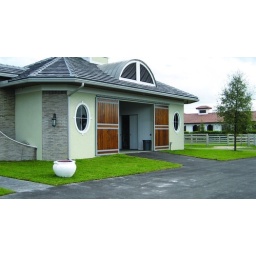
Wellington rolling barn doors by Classic Equipment